Birds of Prey (team)

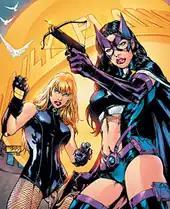
Detail from the cover for "Birds of Prey" #80, art by Ed Benes.

Simone was appreciative of her work, saying "Birds of Prey" editor Lysa Hawkins "was looking for a slightly tougher Birds of Prey and asked me to submit a proposal. I have a huge fondness for Babs and Dinah both, so it's a bit of a dream come true. I'm really excited by the art, which is very sleek and sexy, with a nice dark tone, by Supergirl star Ed Benes".